Debolina Dutta

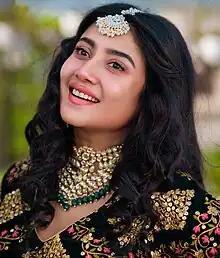
Debolina Dutta

Debolina Dutta (Born 20 April 1977) is an Indian actress known for her work in Bengali cinema and television.